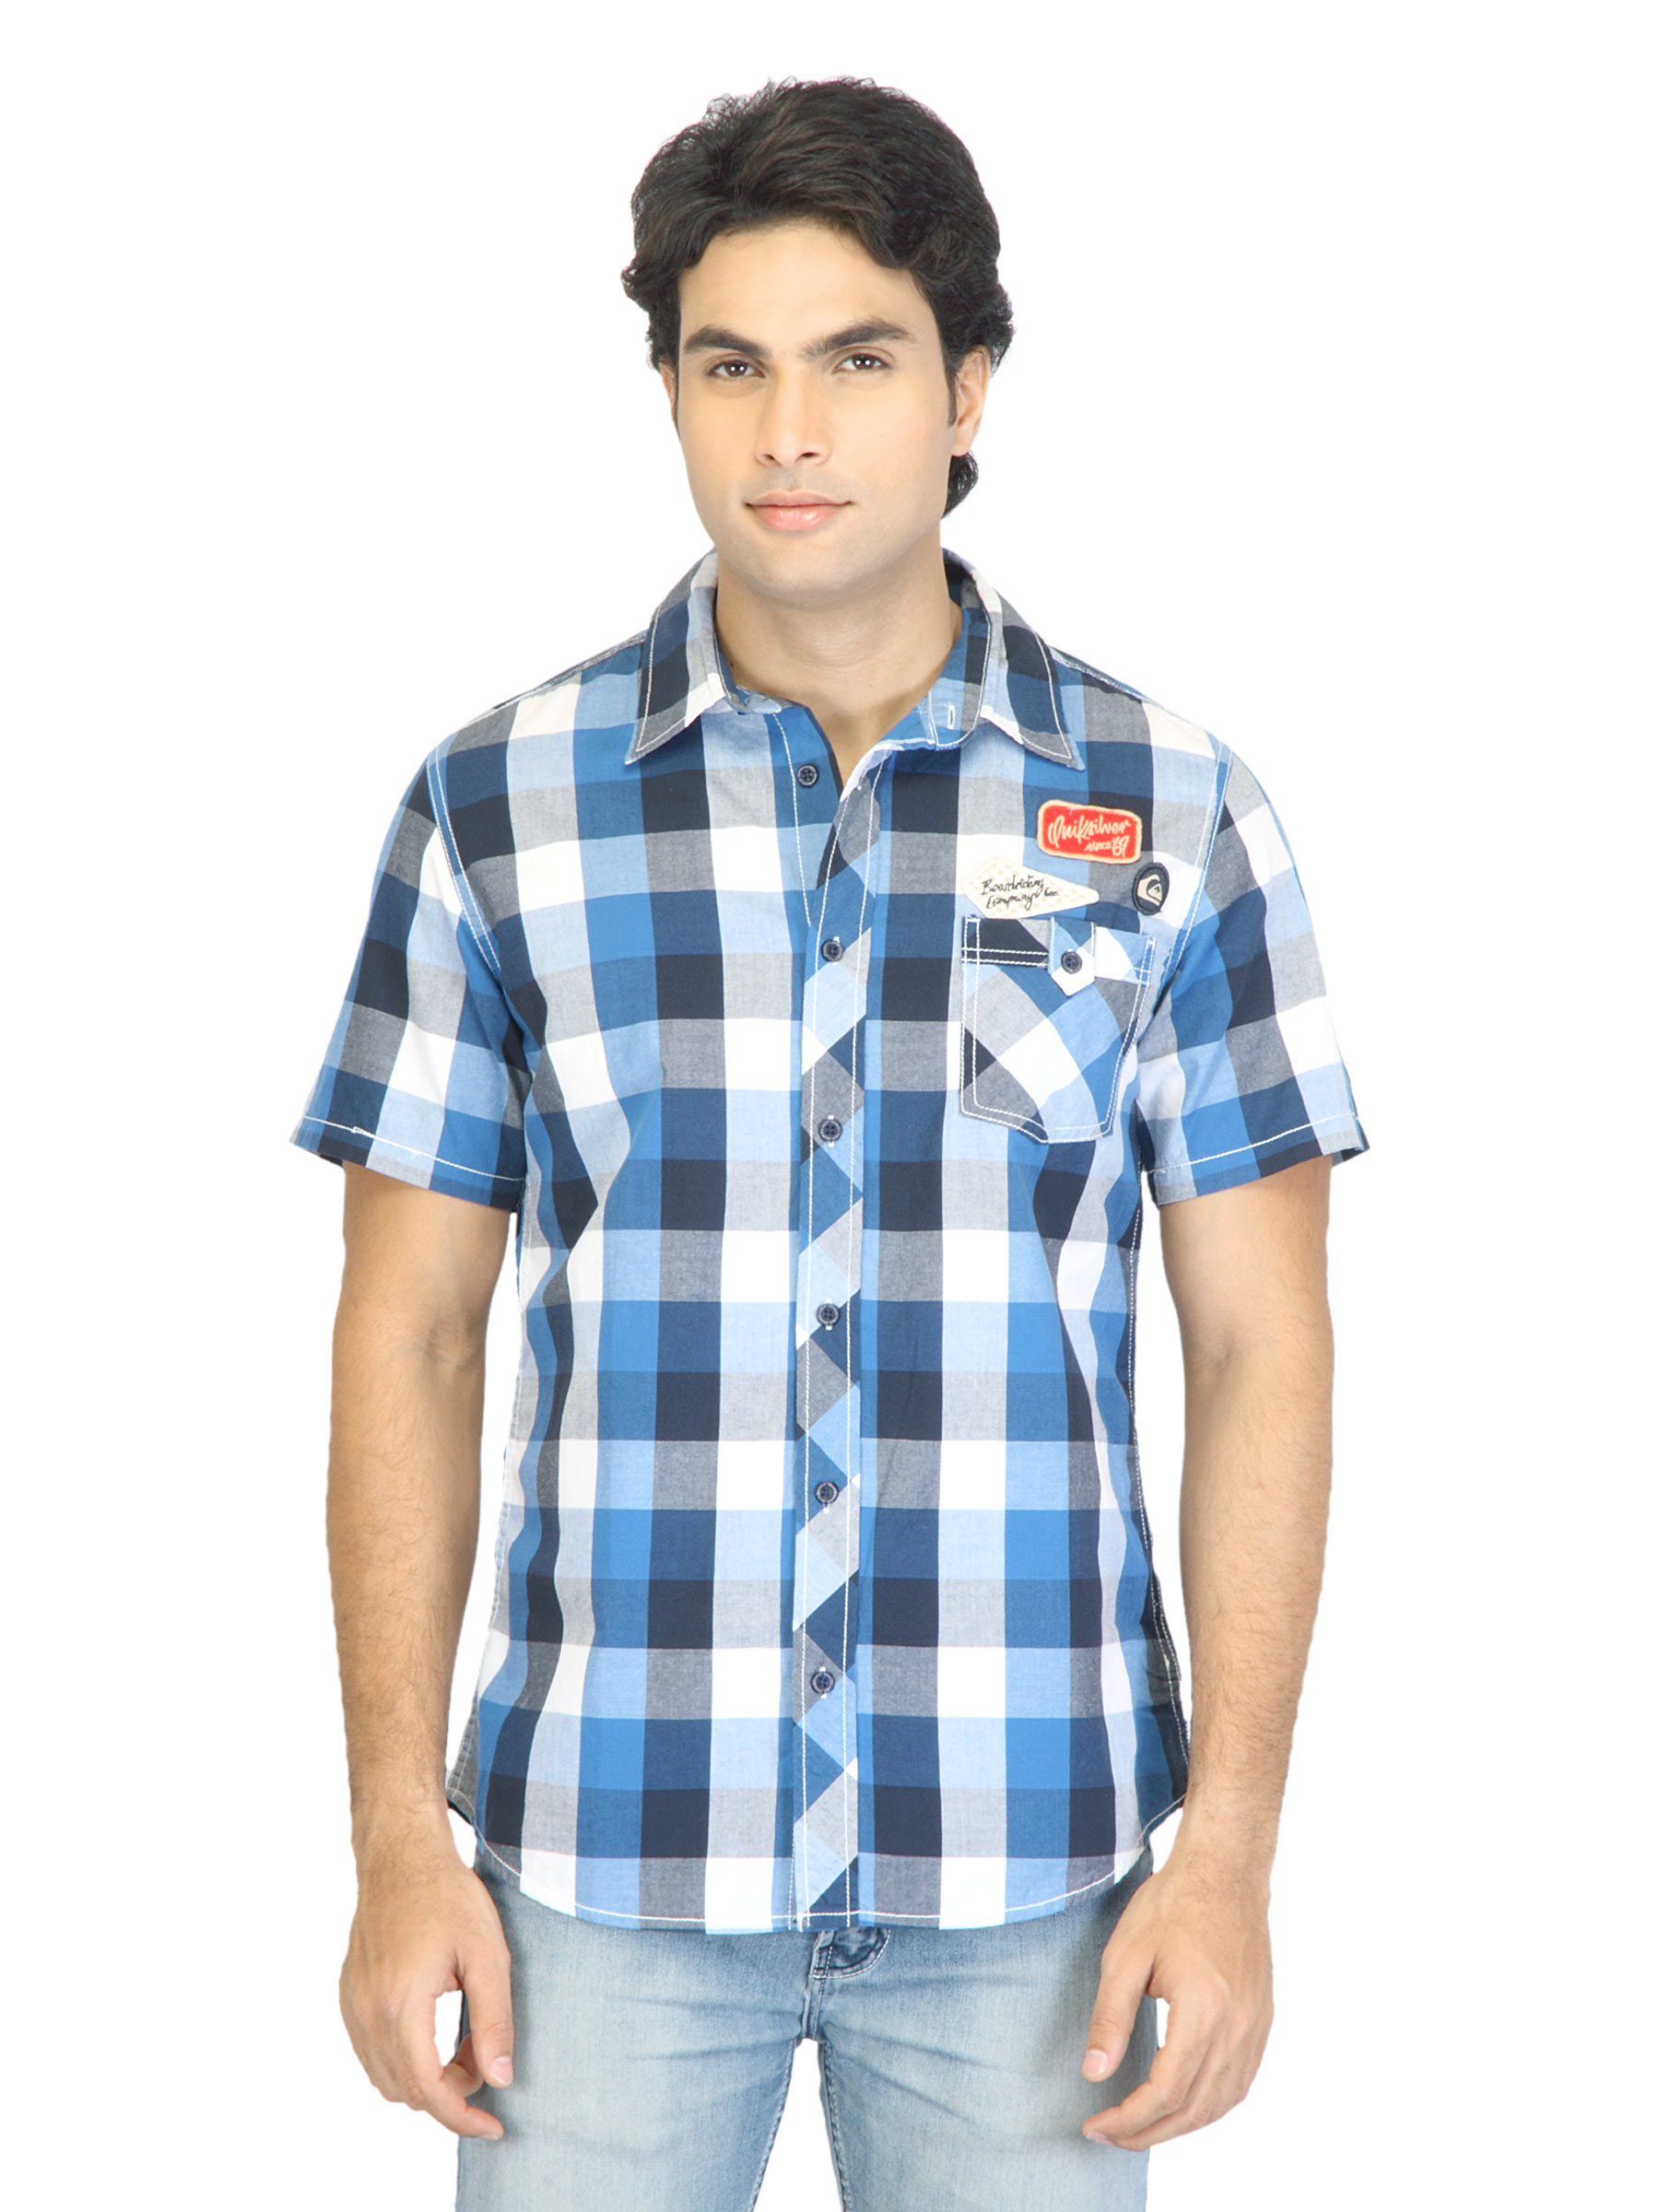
Quiksilver Men Blue Check Shirt
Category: Apparel / Topwear / Shirts
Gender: Men
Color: Blue
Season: Summer 2012
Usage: Casual